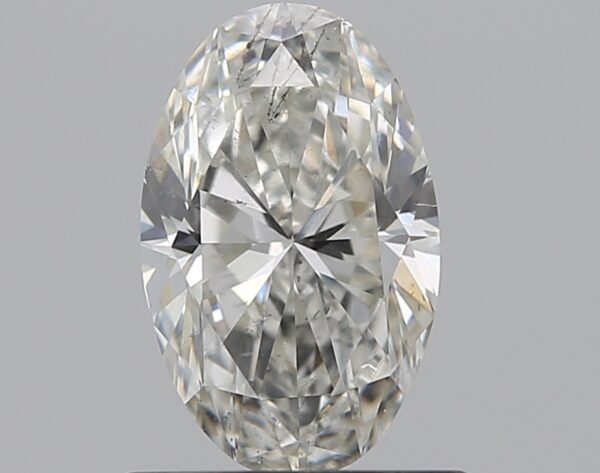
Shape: oval
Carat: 0.72
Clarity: SI2
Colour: H
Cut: EX
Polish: EX
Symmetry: VG
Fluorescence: N
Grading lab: GIA
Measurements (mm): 7.58 x 4.76 x 3.02